Laura Hickman

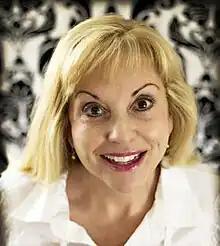
Laura Hickman

Laura Curtis Hickman (born December 7, 1956) is an American fantasy author, best known for her works in game design and fantasy novels cowritten with her husband, Tracy Hickman.